Keltenmuseum

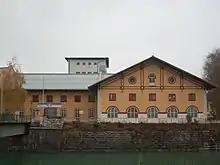
The Saltworks on Perner Island, opposite the Salt Office. Now used as a Salzburg Festival Concert Hall

The evidence of wealth from the Hallein-Durrnberg cemeteries suggest that for most of the La Tene period the mines flourished, but around 100BC the mines went into decline and production seems to have moved to Reichensall.